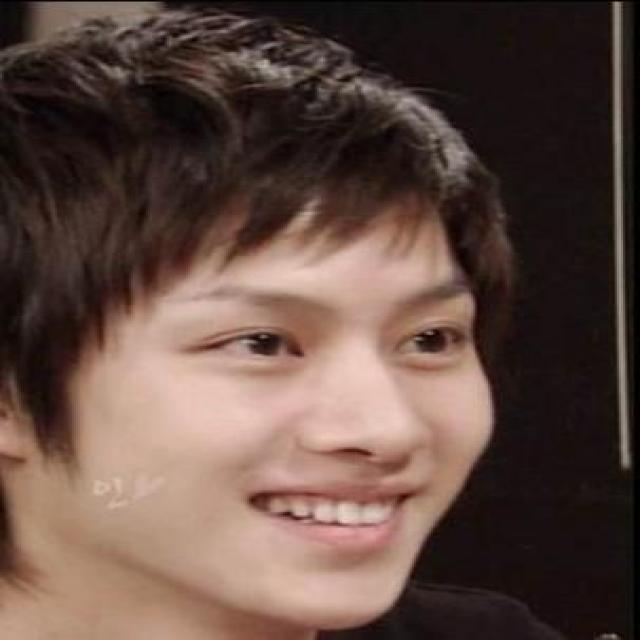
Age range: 13-20